Frederick D. Tinsley

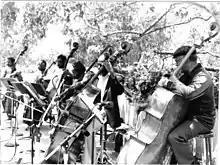

Tinsley grew up in Hartford, Connecticut. He began playing cello in the sixth grade at Arsenal School. He went on to receive a Bachelor of Fine Arts in Music from the University of Connecticut, where he was principal bassist of the university's symphony. Tinsley also studied at The Hartt School of Music (now The Hartt School at the University of Hartford campus). In 1993, Tinsley received a Master of Music degree in Performance from the University of Redlands.